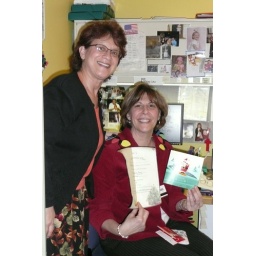
Robbie &Vicki in our yellow box